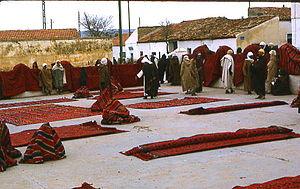
Aflou est une commune d’Algérie faisant partie de la wilaya de Laghouat. C'est la deuxième plus grande ville de la wilaya de Laghouat et l'une des villes les plus importantes dans la région, située à quasiment la même distance de Tiaret, Djelfa, Laghouat, El Bayadh, ce qui lui confère une importance stratégique dans le développement local de la région.
Le djebel Amour est une chaîne montagneuse d'Algérie située au centre du pays et constituant une partie de l'Atlas saharien.